Stalybridge

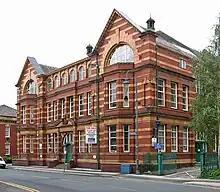
Former school on Waterloo Road

Huddersfield Narrow Canal passing through Stalybridge is part of the South Pennine Ring and runs from the junction with the Huddersfield Broad Canal near Aspley Basin at Huddersfield to the junction with the Ashton Canal at Whitefields Basin in Ashton-under-Lyne. The canal was completed in 1811, but was closed to navigation in 1951. It was reopened in 2001 and is now managed by the Canal and River Trust.